Post-classical history

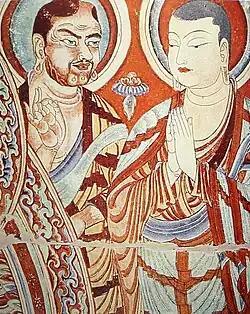
Central Asian Buddhist Monks, the Silk Road allowed for the exchange for ideas as well as goods. A Central Asian Buddhist teacher (possibly Sogdian) instructs a monk. Dated from the 9th century near Turfan, Xinxiang, China

The Mongol Empire, which existed during the 13th and 14th centuries, was the largest continuous land empire in history. Originating in the steppes of Central Asia, the Mongol Empire eventually stretched from Central Europe to the Sea of Japan, extending northwards into Siberia, eastwards and southwards into the Indian subcontinent, Indochina, and the Iranian Plateau, and westwards as far as the Levant and Arabia.